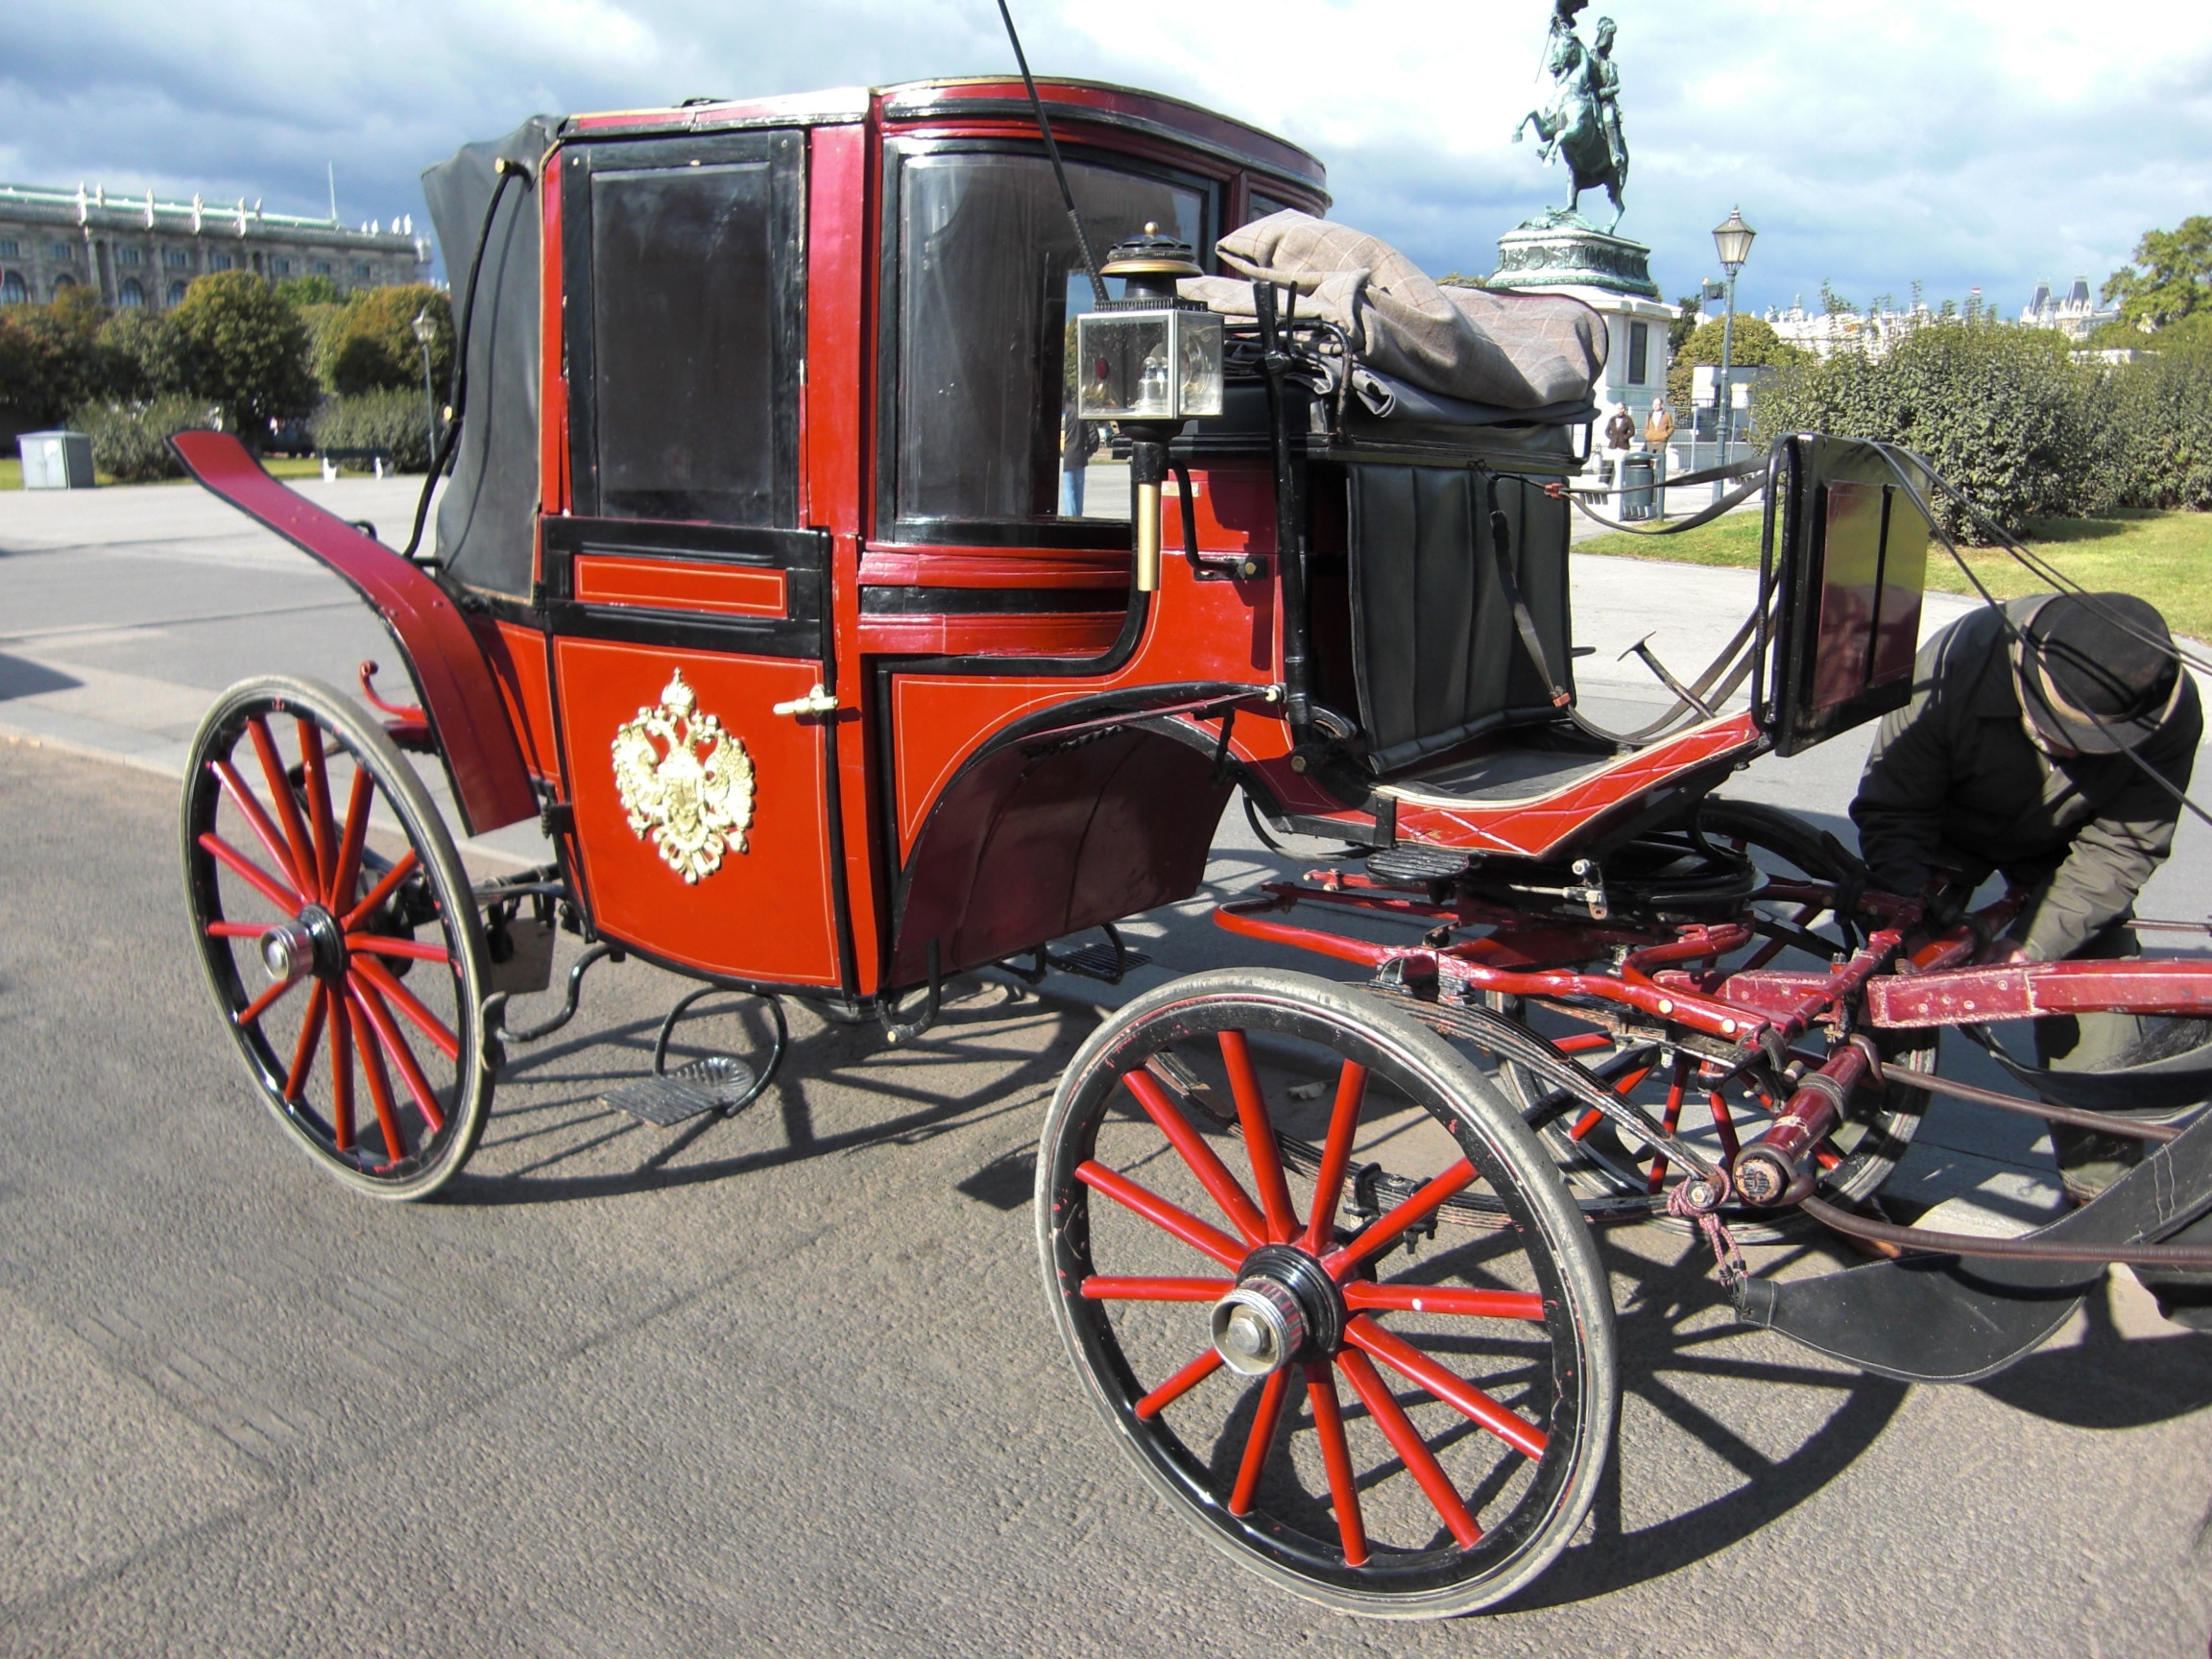
car, wheel, vehicle, austria, vienna, carriage, coach, land vehicle, horse and buggy